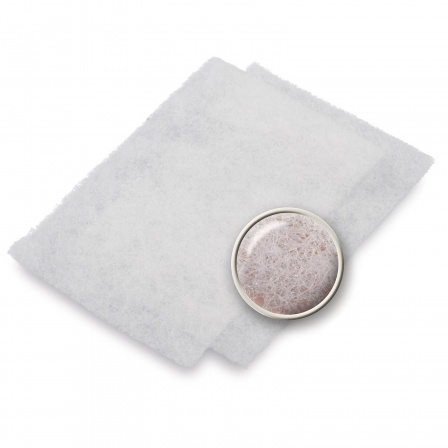
plexipad Auflage für Mega Mag Aqua Medic
plexipad Mega Mag Auflage für Mega Mag zur Reinigung von Plexiglasscheiben Zur Reinigung von Plexiglasaquarien mit dem Mega Mag empfehlen wir das plexipad als Auflage auf den Innenmagneten zu stecken, um die wertvollen Scheiben vor dem Verkratzen zu schützen. Die Auflage ist auswechselbar.
Brand: Aqua Medic
Category: Animals & Pet Supplies > Pet Supplies > Fish & Aquatic Supplies > Aquarium Cleaning Supplies > Scrub Pads